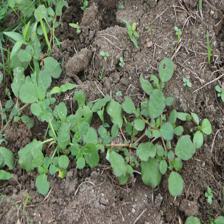
Label: BroadLeafWeed